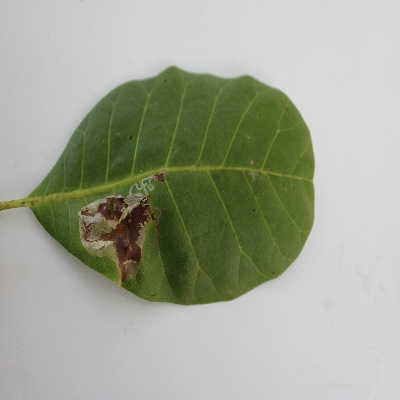
Crop: Cashew
Condition: leaf miner